Altenstein Palace

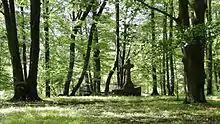
Park Altenstein: Burial site of the last Duke and Duchess of Saxe-Meiningen

The Altenstein remained the property of the family until Ernst, Prince of Saxe-Meiningen, died in 1941. His widow, Käthe Baroness von Saalfeld (née Katharina Jensen, daughter of poet Wilhelm Jensen), decided to sell the property to the state of Thuringia in 1942. Although negotiations with the company running the Liebenstein spa (which had also rented the property) were well advanced, once the state declared an interest, these agreements were revoked. On 5 August 1942, Ralf Baron von Saalfeld (as executor of the will) sold the Altenstein estate to Thuringia for 521,000 Reichsmark (equivalent to million euros). During World War II it served as a recreation home for the "Oberkommando der Wehrmacht" from 1943 to 1945. It served briefly as barracks for American and then for Soviet troops. After the Soviet occupation in 1945, the palace became a recreation home for the "Handwerkskammer Thüringen" (Thuringian chamber of skilled crafts) in 1946. From 1951 to 1958, the "Hofmarschallamt" housed a "Forstfachschule" (a school for forestry workers), and then a school for "Agraringenieure" (through 1990). In place of the ruined nursery, a boarding school was built in 1972. The park became part of the public forestry business run from Bad Salzungen.